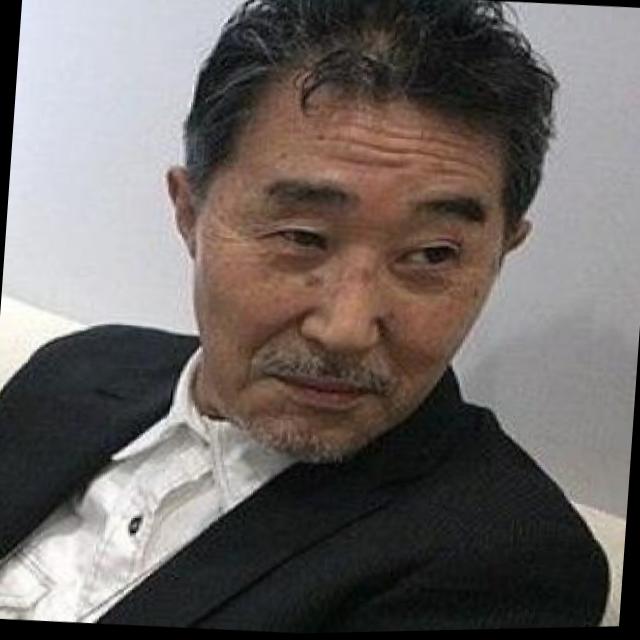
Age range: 65+